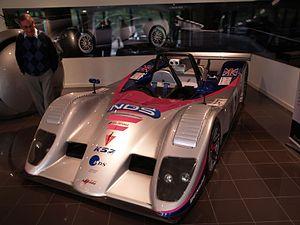
Ascari Cars est un constructeur automobile anglais situé à Banbury dans l'Oxfordshire. L'entreprise a été fondée en 1995 et son nom est un hommage à Alberto Ascari le premier double champion du monde de Formule 1. Officiellement, le nom provient d'une abréviation de « Anglo Scottish CAR Industries ».